J. K. Wadley House

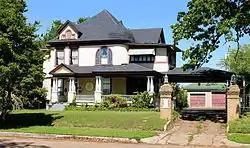

The J. K. Wadley House is a historic house located at 618 Pecan Street in Texarkana, Arkansas.